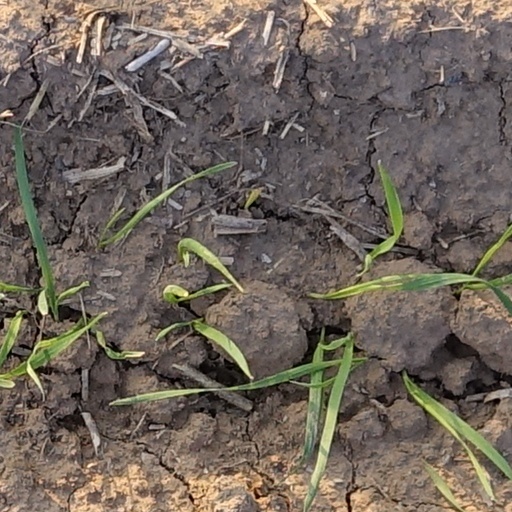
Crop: wheat